Limnoscelis

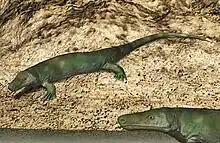
Restoration of two "L. paludis" at the El Cobre Canyon beds of the Cutler Formation

In its earliest descriptions by Williston, "Limnoscelis" was characterized as a slow but nonetheless powerful animal. Poor ossification of the cranium, along with its short limbs and flattened tail, suggest that it likely had an aquatic or semiaquatic lifestyle. Williston hypothesized that "Limnoscelis" might have used the water to hide from predators, or look to for food. Alfred Sherwood Romer suggested that this might be a retention of an ancestral semiaquatic lifestyle found in amphibians, which might have also been retained in some early pelycosaurs. However, other studies have suggested a significantly more terrestrial lifestyle for "Limnoscelis", based on relatively well-ossified portions of its post-cranial skeleton.